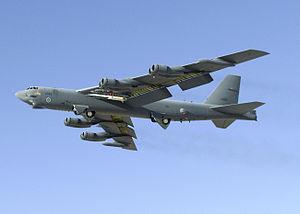
Boeing Defense, Space & Security, basé à St. Louis, Missouri, États-Unis, est une division du groupe Boeing responsable du développement de produits et services de l'industrie de l'armement et de l'aérospatiale. Defense, Space & Security fait de Boeing la seconde plus grosse société militaire privée au monde et est responsable de 56 % des revenus du groupe.